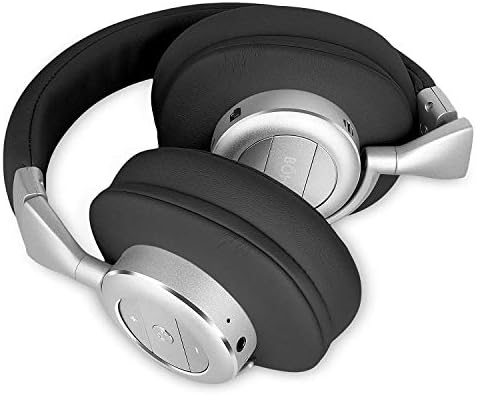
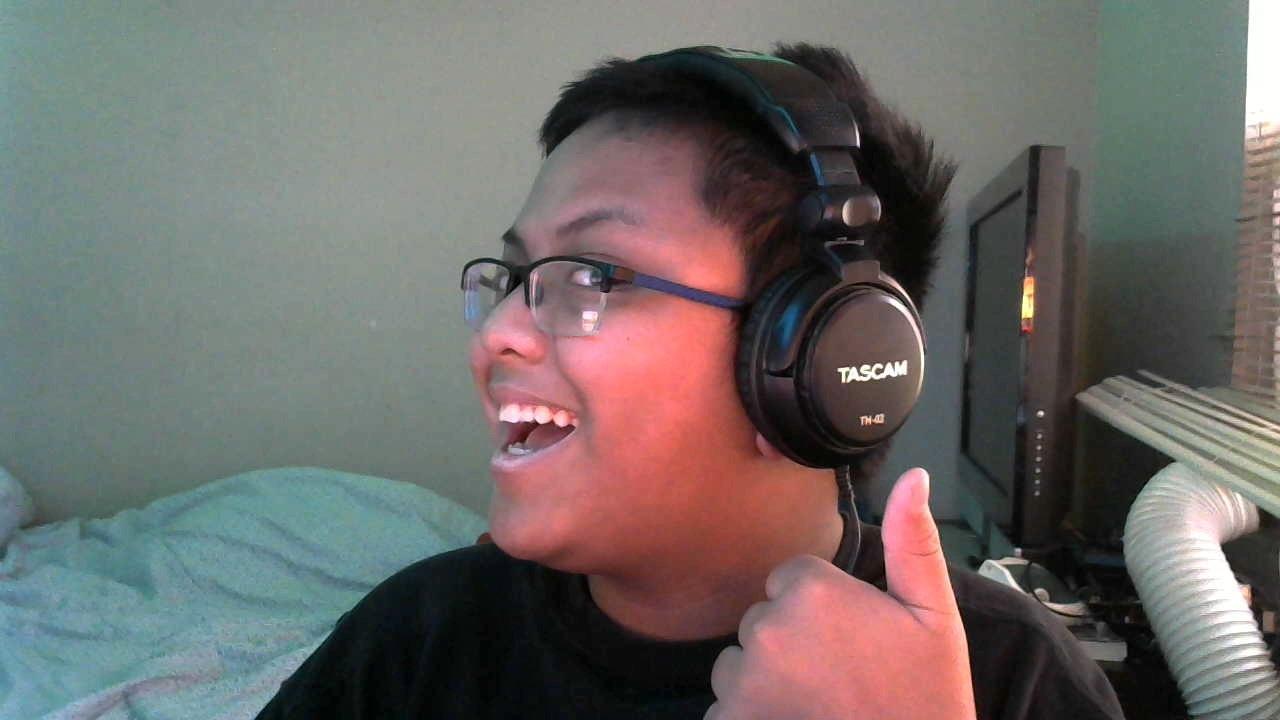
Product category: headphones
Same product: no